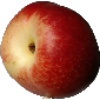
Label: nectarine